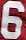
Number: 6